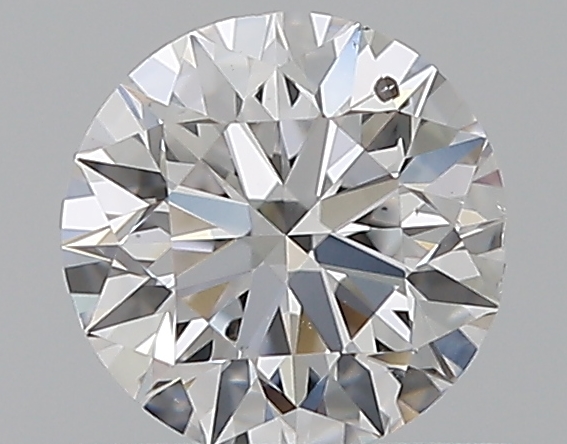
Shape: round
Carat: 0.5
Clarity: SI1
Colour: D
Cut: EX
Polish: EX
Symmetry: EX
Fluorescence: N
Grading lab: GIA
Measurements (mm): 5.02 x 5.05 x 3.17